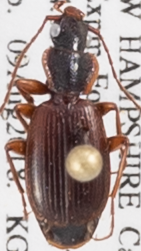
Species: Cymindis cribricollis
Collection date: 2018-08-09
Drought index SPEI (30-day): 0.88
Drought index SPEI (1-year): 0.058
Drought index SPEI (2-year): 0.406